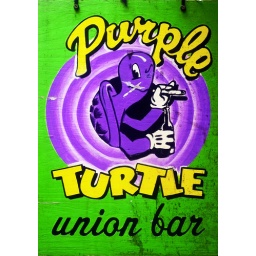
The sign over a bar in Oxford. Very colourful so shot it.